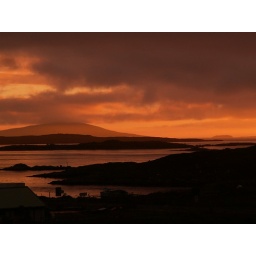
from misty to darkening to bright orange what a change in the sky that day